Air data computer

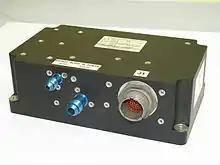
Air data computer

An air data computer (ADC) or central air data computer (CADC) computes altitude, vertical speed, air speed, and Mach number from pressure and temperature inputs. It is an essential avionics component found in modern aircraft. This computer, rather than individual instruments, can determine the calibrated airspeed, Mach number, altitude, and altitude trend data from an aircraft's pitot-static system. In some very high-speed aircraft such as the Space Shuttle, equivalent airspeed is calculated instead of calibrated airspeed. Air data computers usually also have an input of total air temperature. This enables the computation of static air temperature and true airspeed.